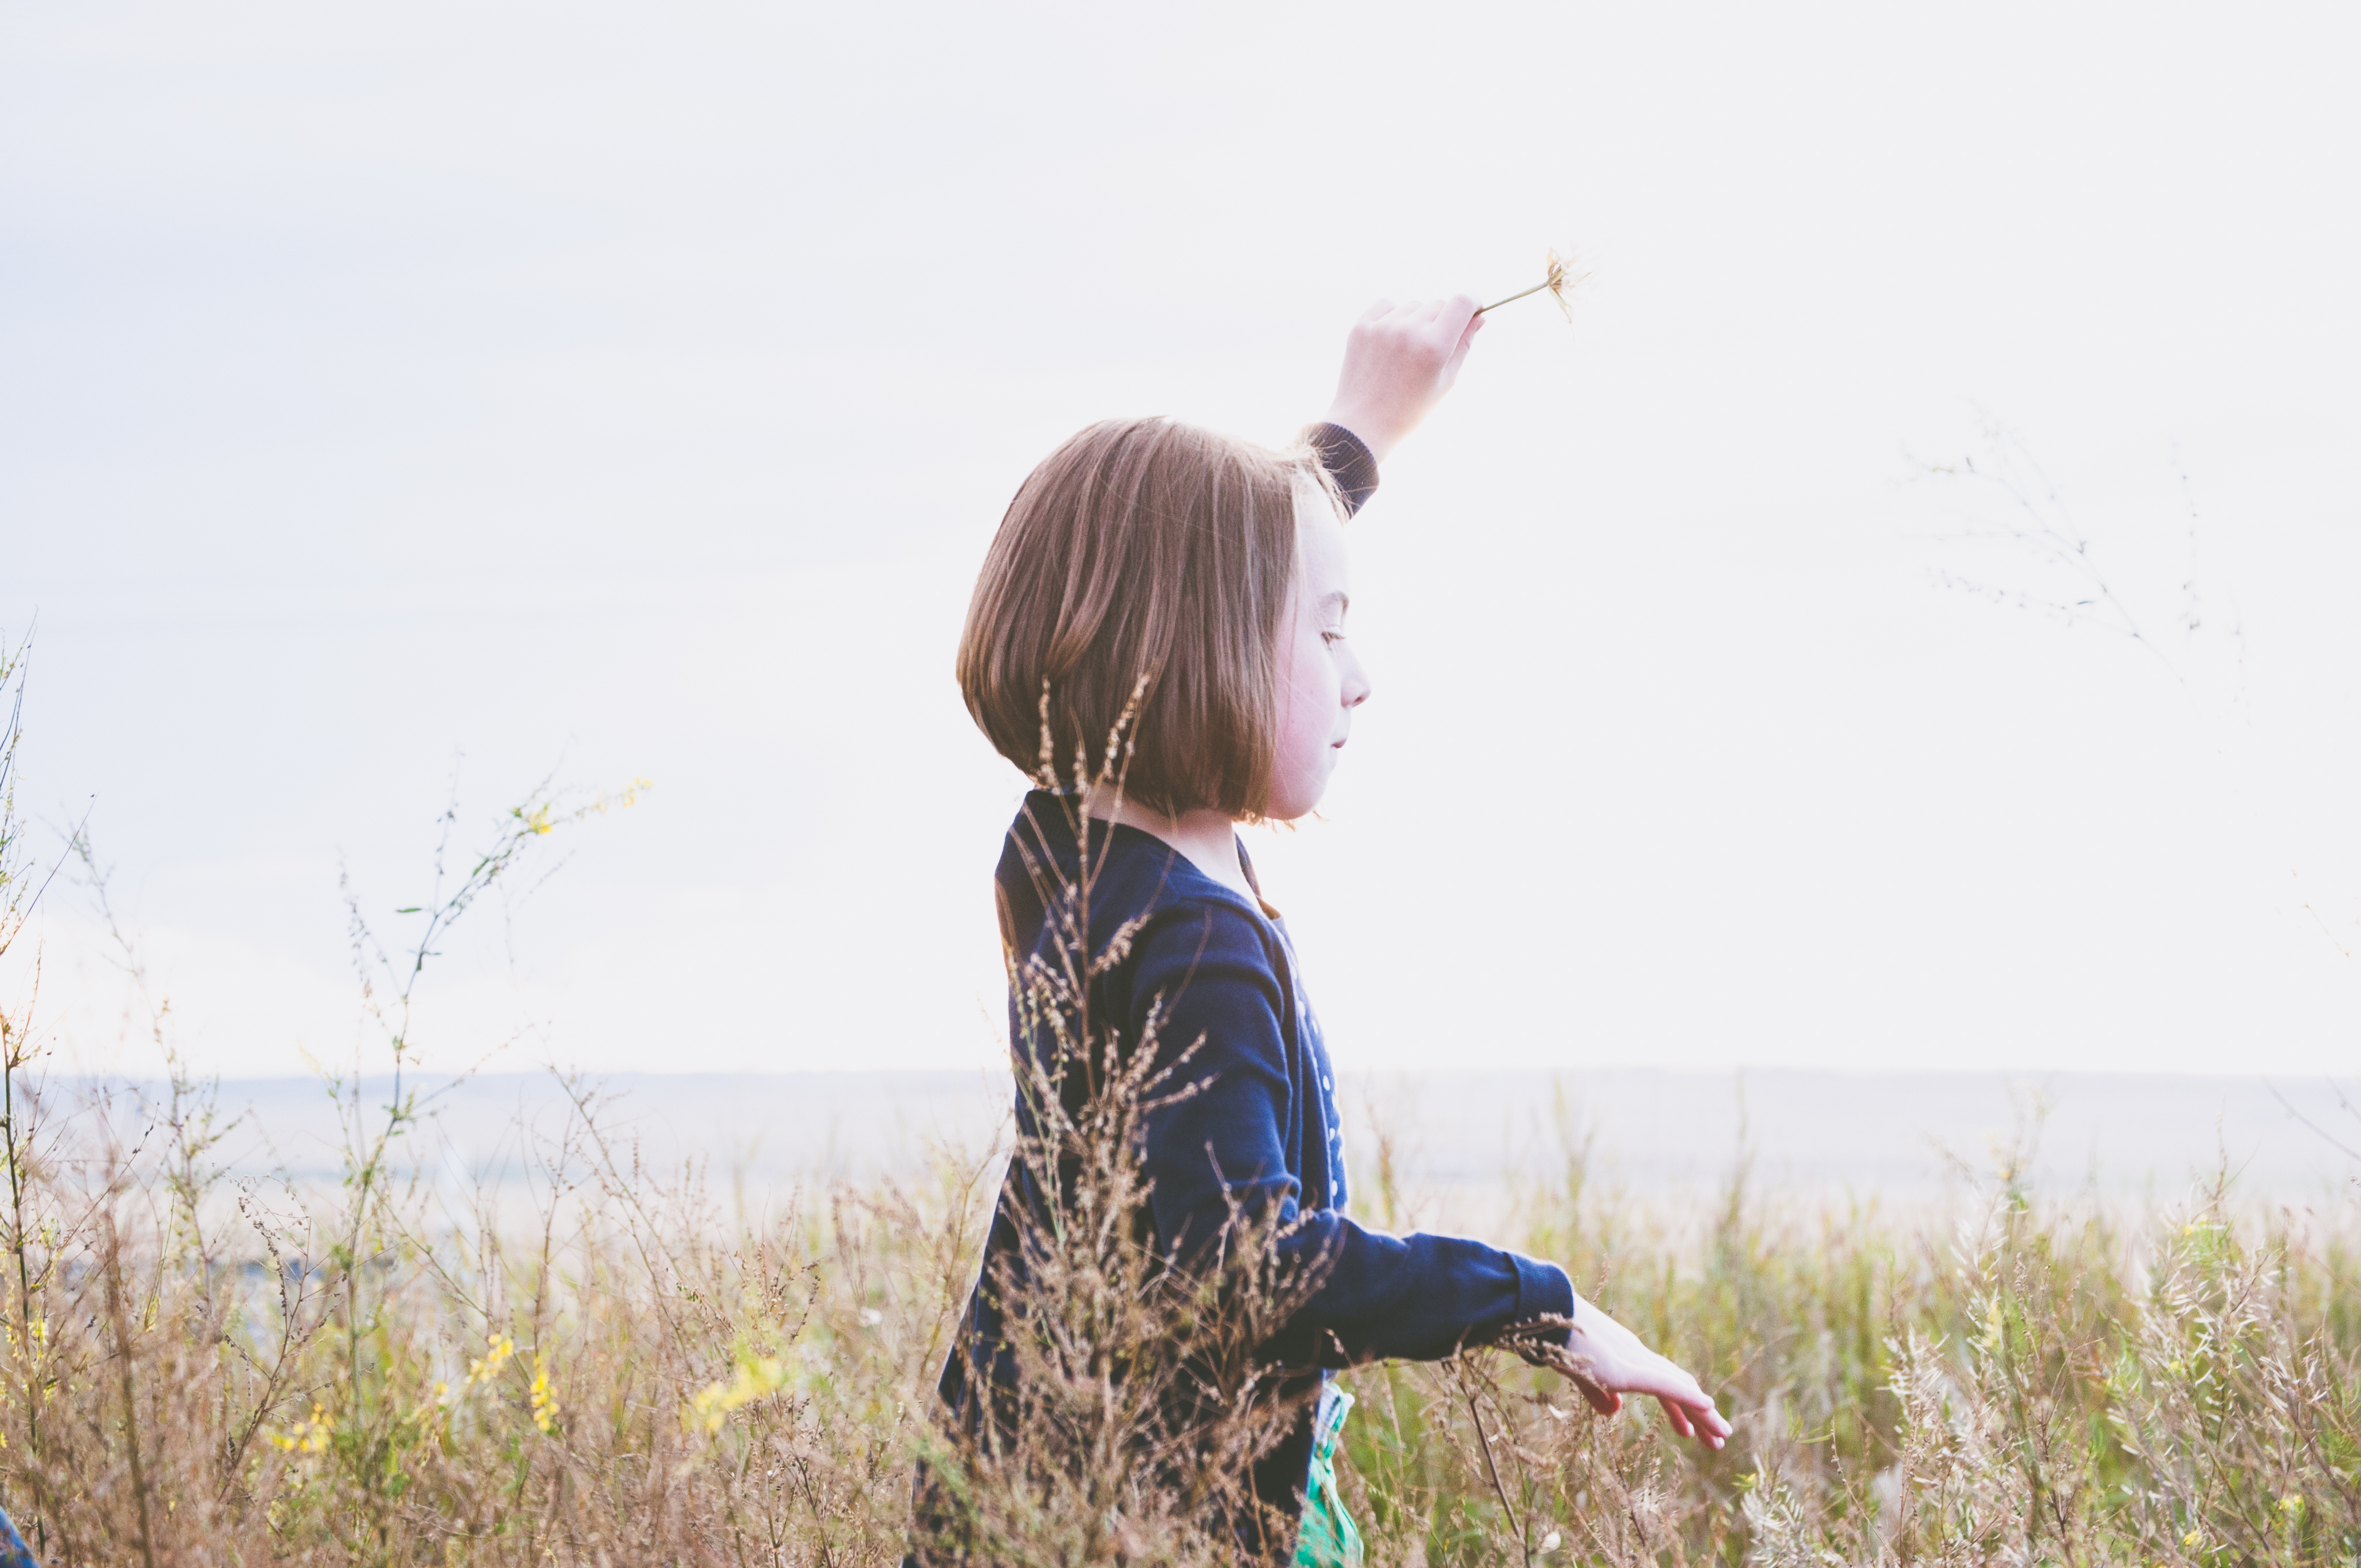
grass, girl, field, flower, spring, child, season, outdoors, fun, joy